Diocese of Agder og Telemark

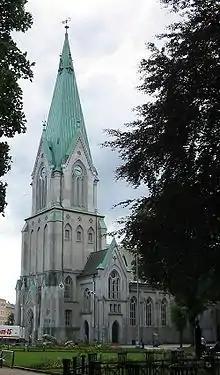
View of the Kristiansand Cathedral

The Diocese of Agder og Telemark is a diocese of the Church of Norway, covering all of Agder county and Telemark county in Norway. The cathedral city is Kristiansand, Norway's fifth largest city. Kristiansand Cathedral serves as the seat of the presiding Bishop. The bishop since 2013 has been Stein Reinertsen. As of 1 January 2003, there were 347,324 members of the Church of Norway in the diocese.